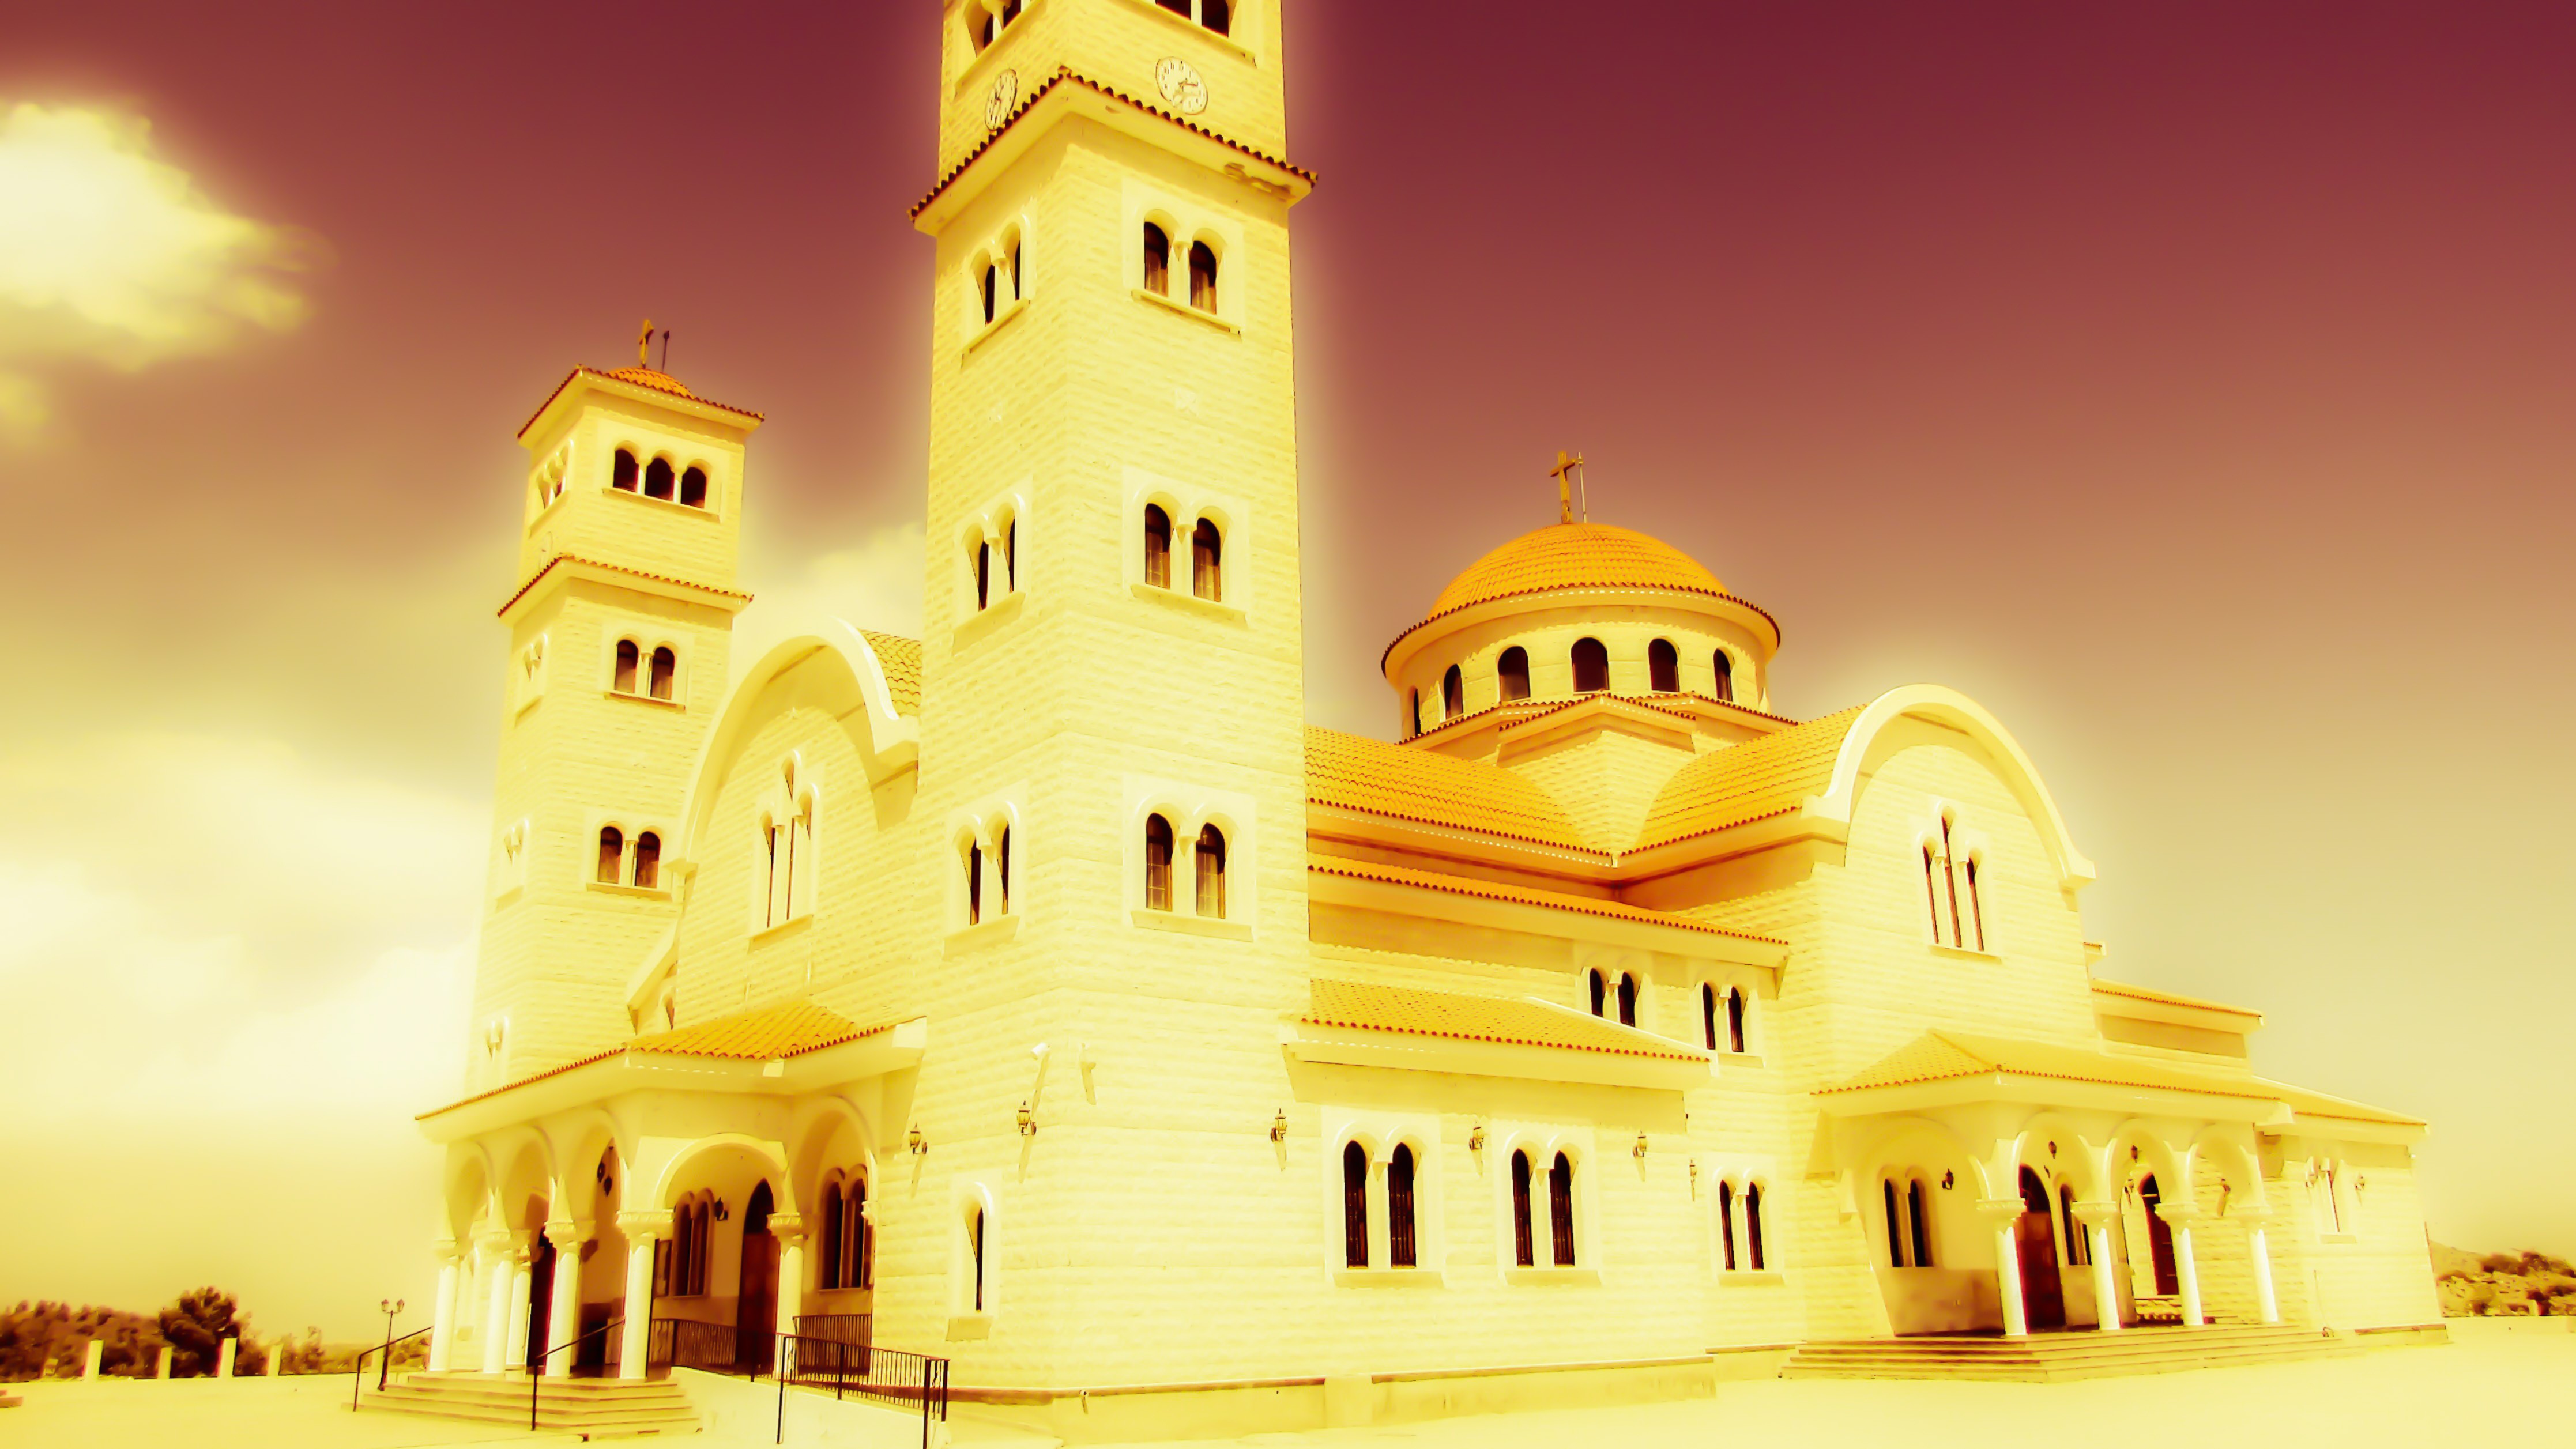
night, building, palace, religion, landmark, facade, church, place of worship, temple, faith, christianity, orthodox, byzantium, spirituality